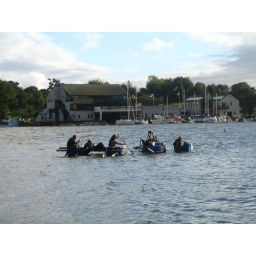
Our boat is afloat, the French guys in the water were not so lucky.